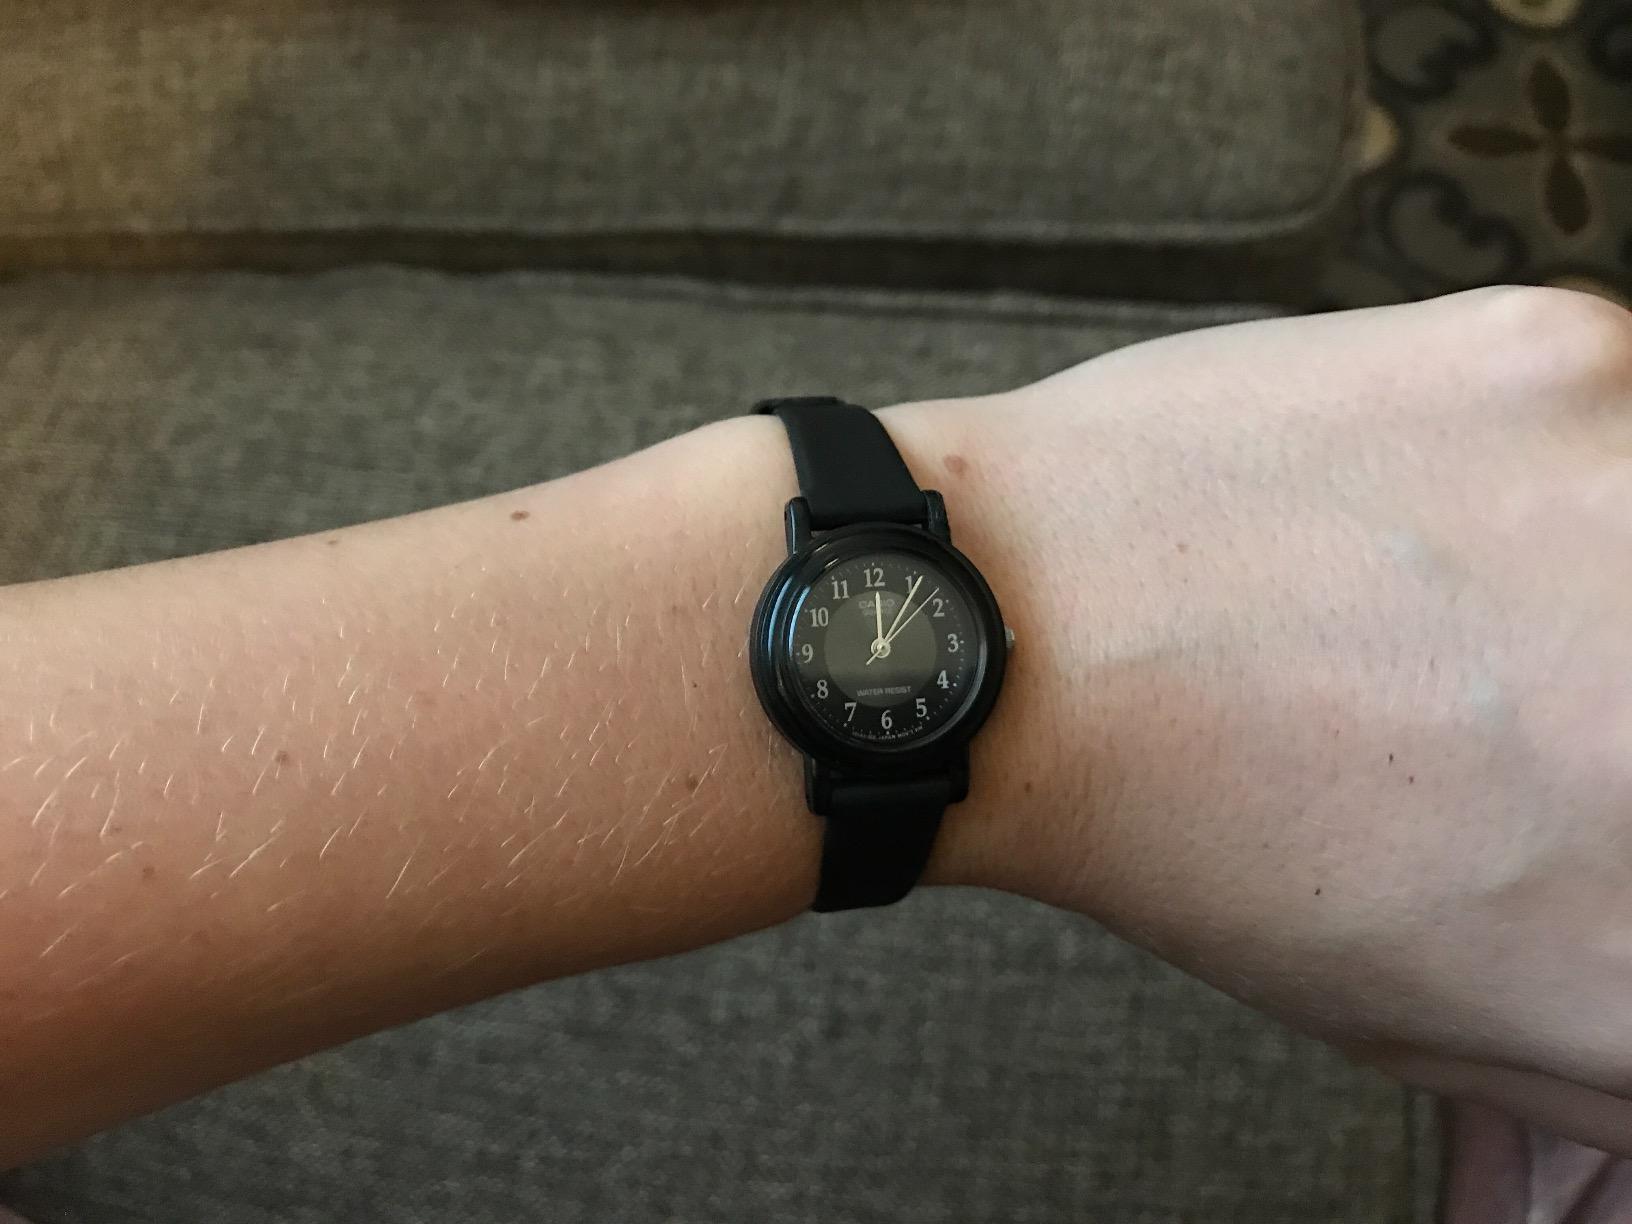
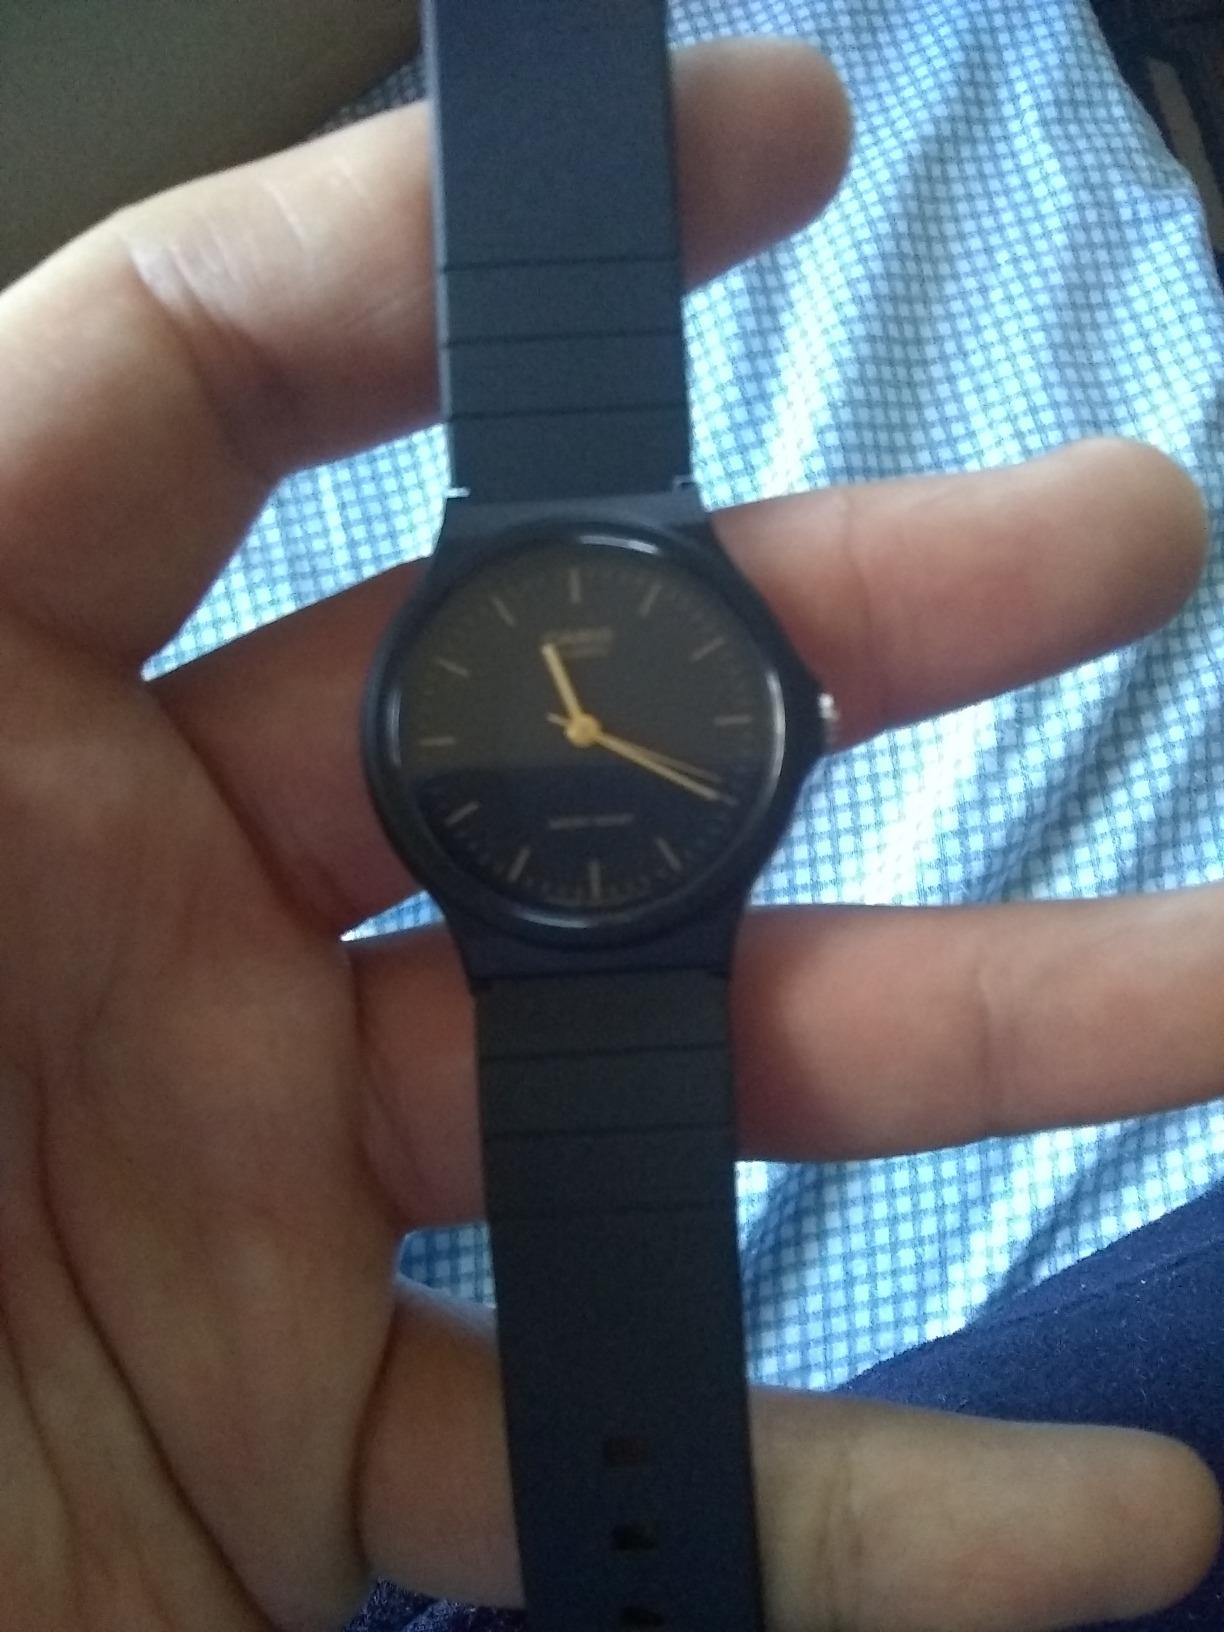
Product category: accessories_watch
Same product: no